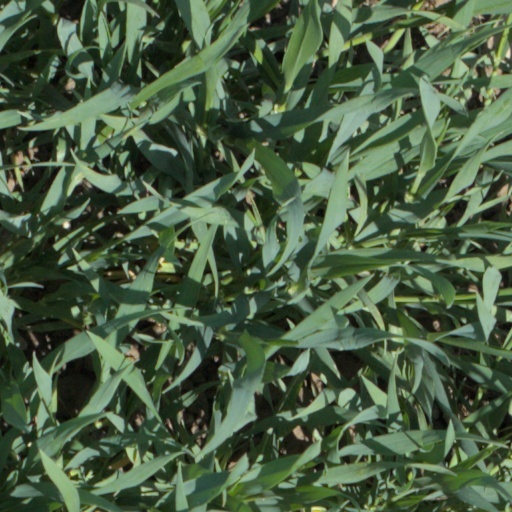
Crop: wheat